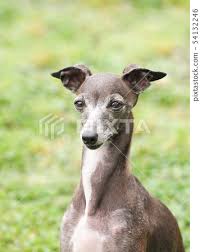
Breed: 238-n000099-Italian_greyhound